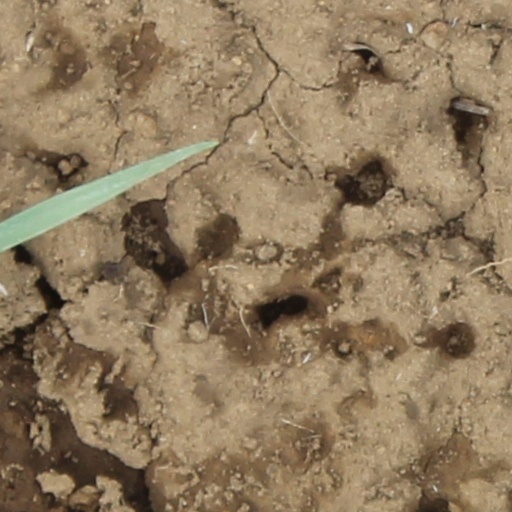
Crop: wheat